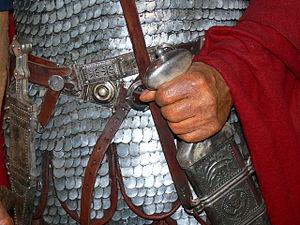
La Cingulum militare était la ceinture de l'équipement personnel du soldat de l'armée romaine pour ceinturer sa tunique et porter ses épées, aussi bien le gladius que le pugio.